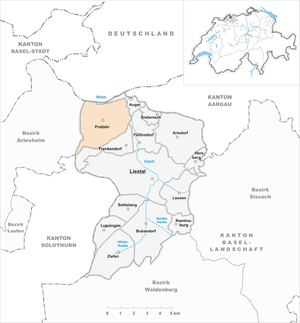
Pratteln est une ville et une commune suisse du canton de Bâle-Campagne, située dans le district de Liestal.